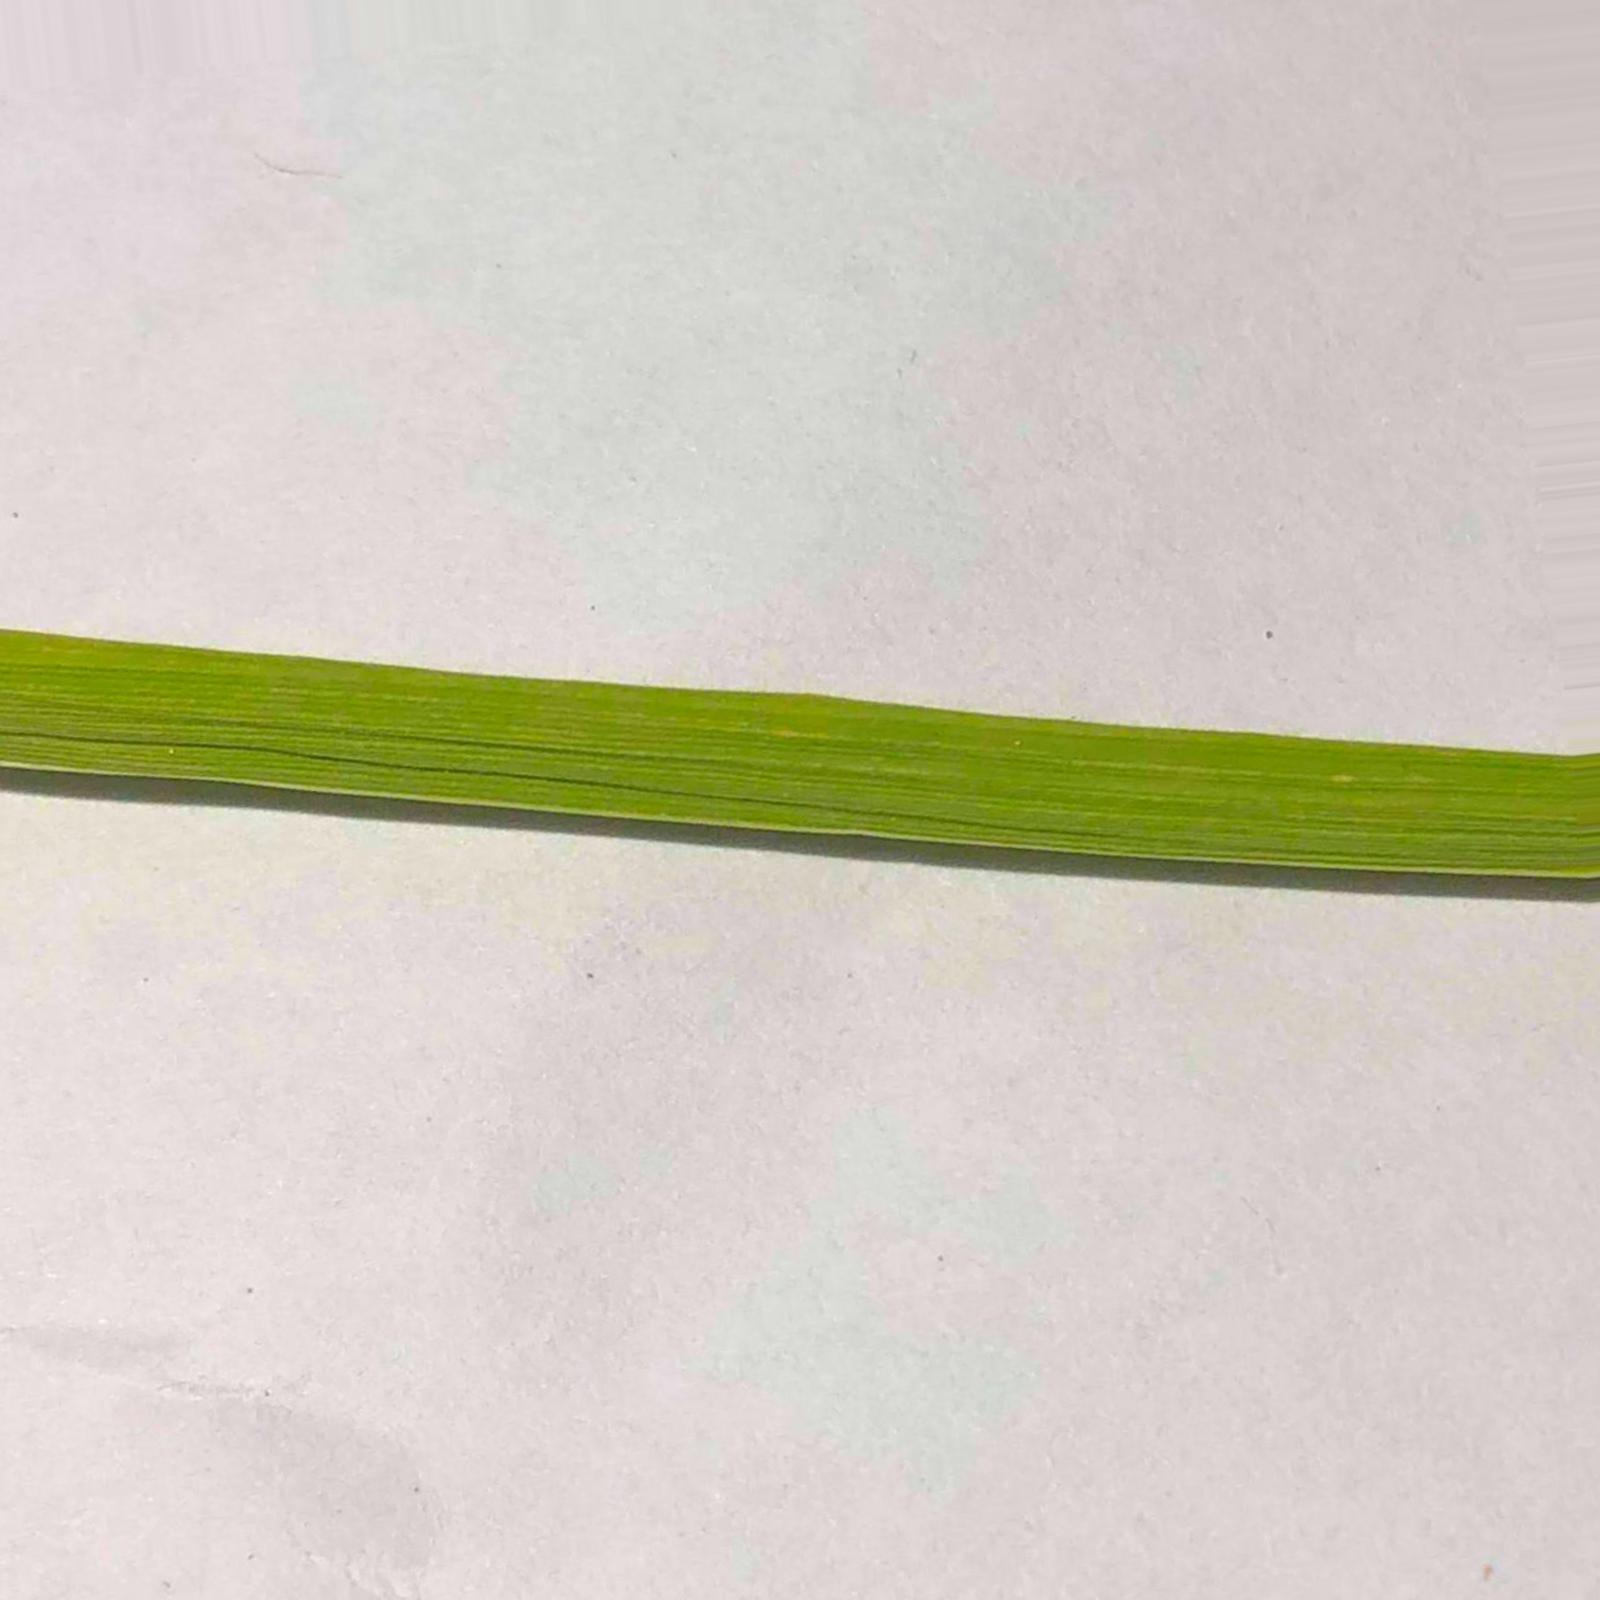
Nhãn: Healthy